Architecture of Toronto

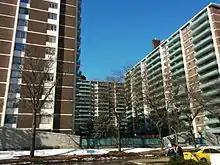
Modernist apartment towers of St. James Town, based on Le Corbusier's "towers in the park" concept.

The postwar years also saw the rise of apartment-style housing. In the 1960s and 1970s, this kind of housing was mostly focused on low to middle income residents. Beginning in the 1950s, the city bulldozed older lower-income neighbourhoods, replacing them with housing projects, ultimately destroying large sections of Victorian housing. The earliest and most notorious example of such projects was Regent Park. It replaced a large portion of Cabbagetown with a series of low-rise and high-rise buildings that quickly became crime-ridden and even more depressed than the neighbourhood it replaced. In later years, similar projects such as Moss Park and Alexandra Park were less disastrous, but also far from successful. Canada's densest community, St. James Town, was built in this era as a high-rise community of private and public housing in separate towers, also replacing a Victorian neighbourhood. These patterns changed dramatically beginning in the 1970s and gentrification began transforming once poor neighbourhoods, such as Cabbagetown, into some of the city's most popular and expensive real estate.